USC Jimmy Iovine and Andre Young Academy

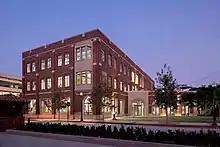
Iovine and Young Hall

The Iovine and Young Hall opened on October 2, 2019. It is a three-story, 40,000-square-foot building. The school houses a fabrication lab for metal, wood, plastics, and electronics; a multimedia lab for motion capture, photo, video, and audio; an adaptive studio/lecture classrooms; an alumni incubator for Academy student-founded companies; and a podcast booth.